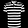
Label: T - shirt / top